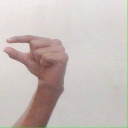
अक्षर: ग